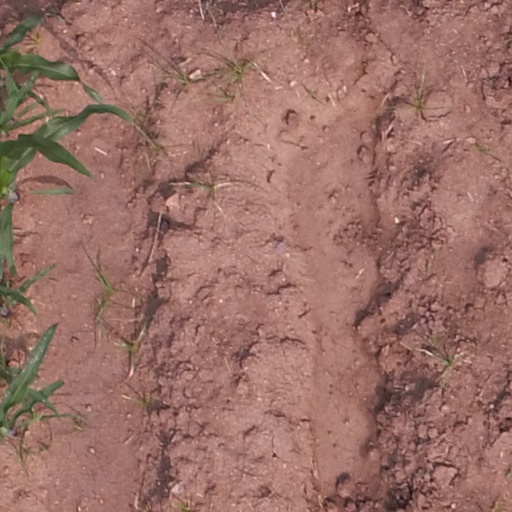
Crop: maize; corn